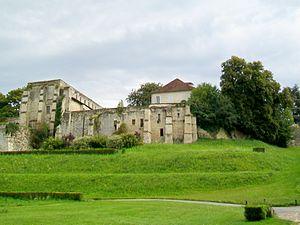
Le rempart nord (extrémité nord-ouest de la cité fortifiée), avec les vestiges du prieuré Saint-Arnoul.
L'ancien prieuré Saint-Arnoul est situé dans la commune de Crépy-en-Valois, dans l'Oise. Il est issu de la réforme d'une abbaye bénédictine fondée par le comte Gautier II le Blanc en 1008, qui se substitua elle-même à un chapitre de chanoines installé vers 935 / 943 par le comte Raoul II de Valois. En 1076, le comte Simon de Valois effectue un pèlerinage à Rome, et le pape Grégoire VII lui présente Hugues de Cluny. Raoul et Hugues se lient d'amitié pendant leur voyage de retour vers la France, et Hugues décide de donner l'abbaye à l'ordre de Cluny. Hugues reste à Crépy le temps de mettre en place la réforme, et doit lutter contre la résistance des moines, mais le prieuré finit par connaître un développement très favorable grâce à de nombreuses donations jusqu'au début du XIIIᵉ siècle. Il bénéficie de l'exemption, relève directement de l'abbaye-mère de Cluny, et occupe l'un des premiers rangs dans la hiérarchie de l'ordre. Le nombre de vingt-huit moines prévu par la charte de fondation est même dépassé au premier tiers du XIVᵉ siècle. La prospérité du monastère est mise à mal par la guerre de Cent Ans, et le chœur de l'église est incendié par les Anglais vers 1431.